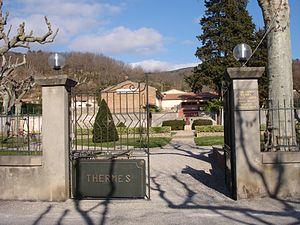
France - Aude (11) - Alet-les-Bains - Thermes d'Alet-les-Bains